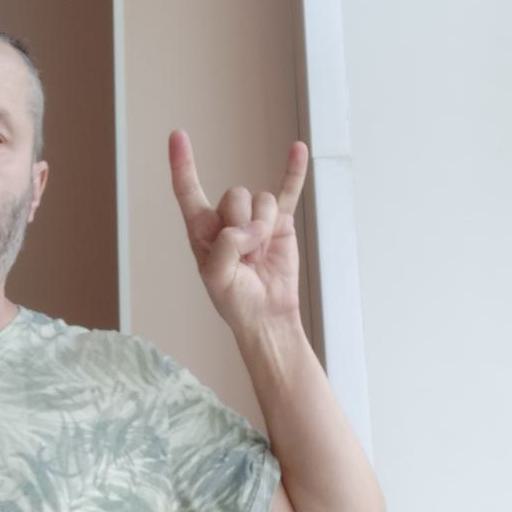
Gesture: rock